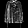
Label: Shirt